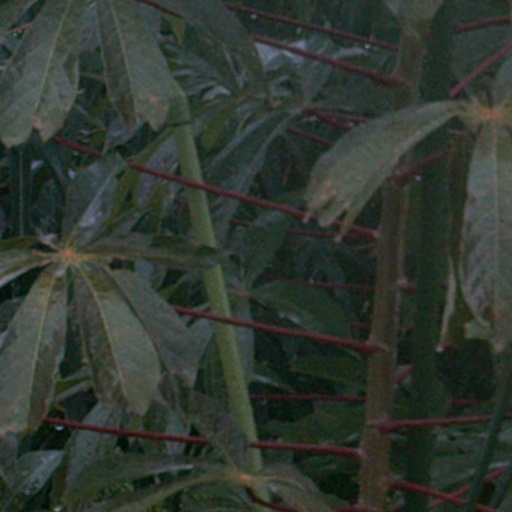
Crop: cassava